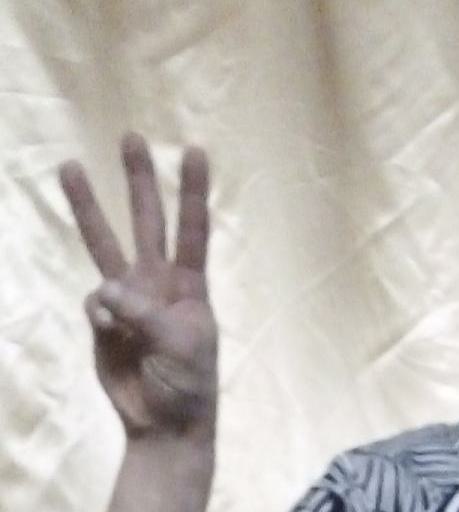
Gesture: three